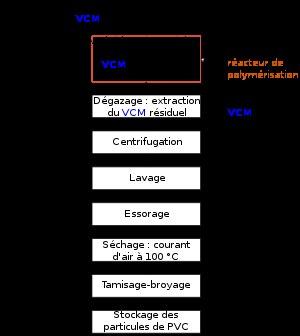
La synthèse des polymères, ou polymérisation, peut mettre en jeu des réactions différentes : polymérisation en chaîne ou polymérisation par étapes et se faire dans des conditions différentes. Selon le milieu de réaction, on distingue la polymérisation en masse, en solution ou en milieu dispersé. Ces différents procédés, ou techniques de polymérisation, dépendent des caractéristiques du produit désiré, des applications envisagées, de considérations financière et écologiste.
Une opération unitaire est une subdivision d'un procédé industriel qui consiste en général en une opération physique ou chimique. est une opération où est réalisée une seule transformation chimique ou l’extraction d’un constituant d’une solution par une seconde phase ou la séparation physique de constituants d’un mélange ou d’une suspension
Une résine désigne un produit polymère qui est une matière de base pour fabriquer par exemple des matières plastiques, textiles, peintures, adhésifs, vernis, mousses de polymère. Elle peut être thermoplastique ou thermodurcissable.